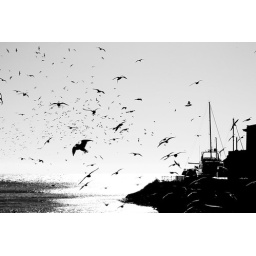
gulls in the sky with boat